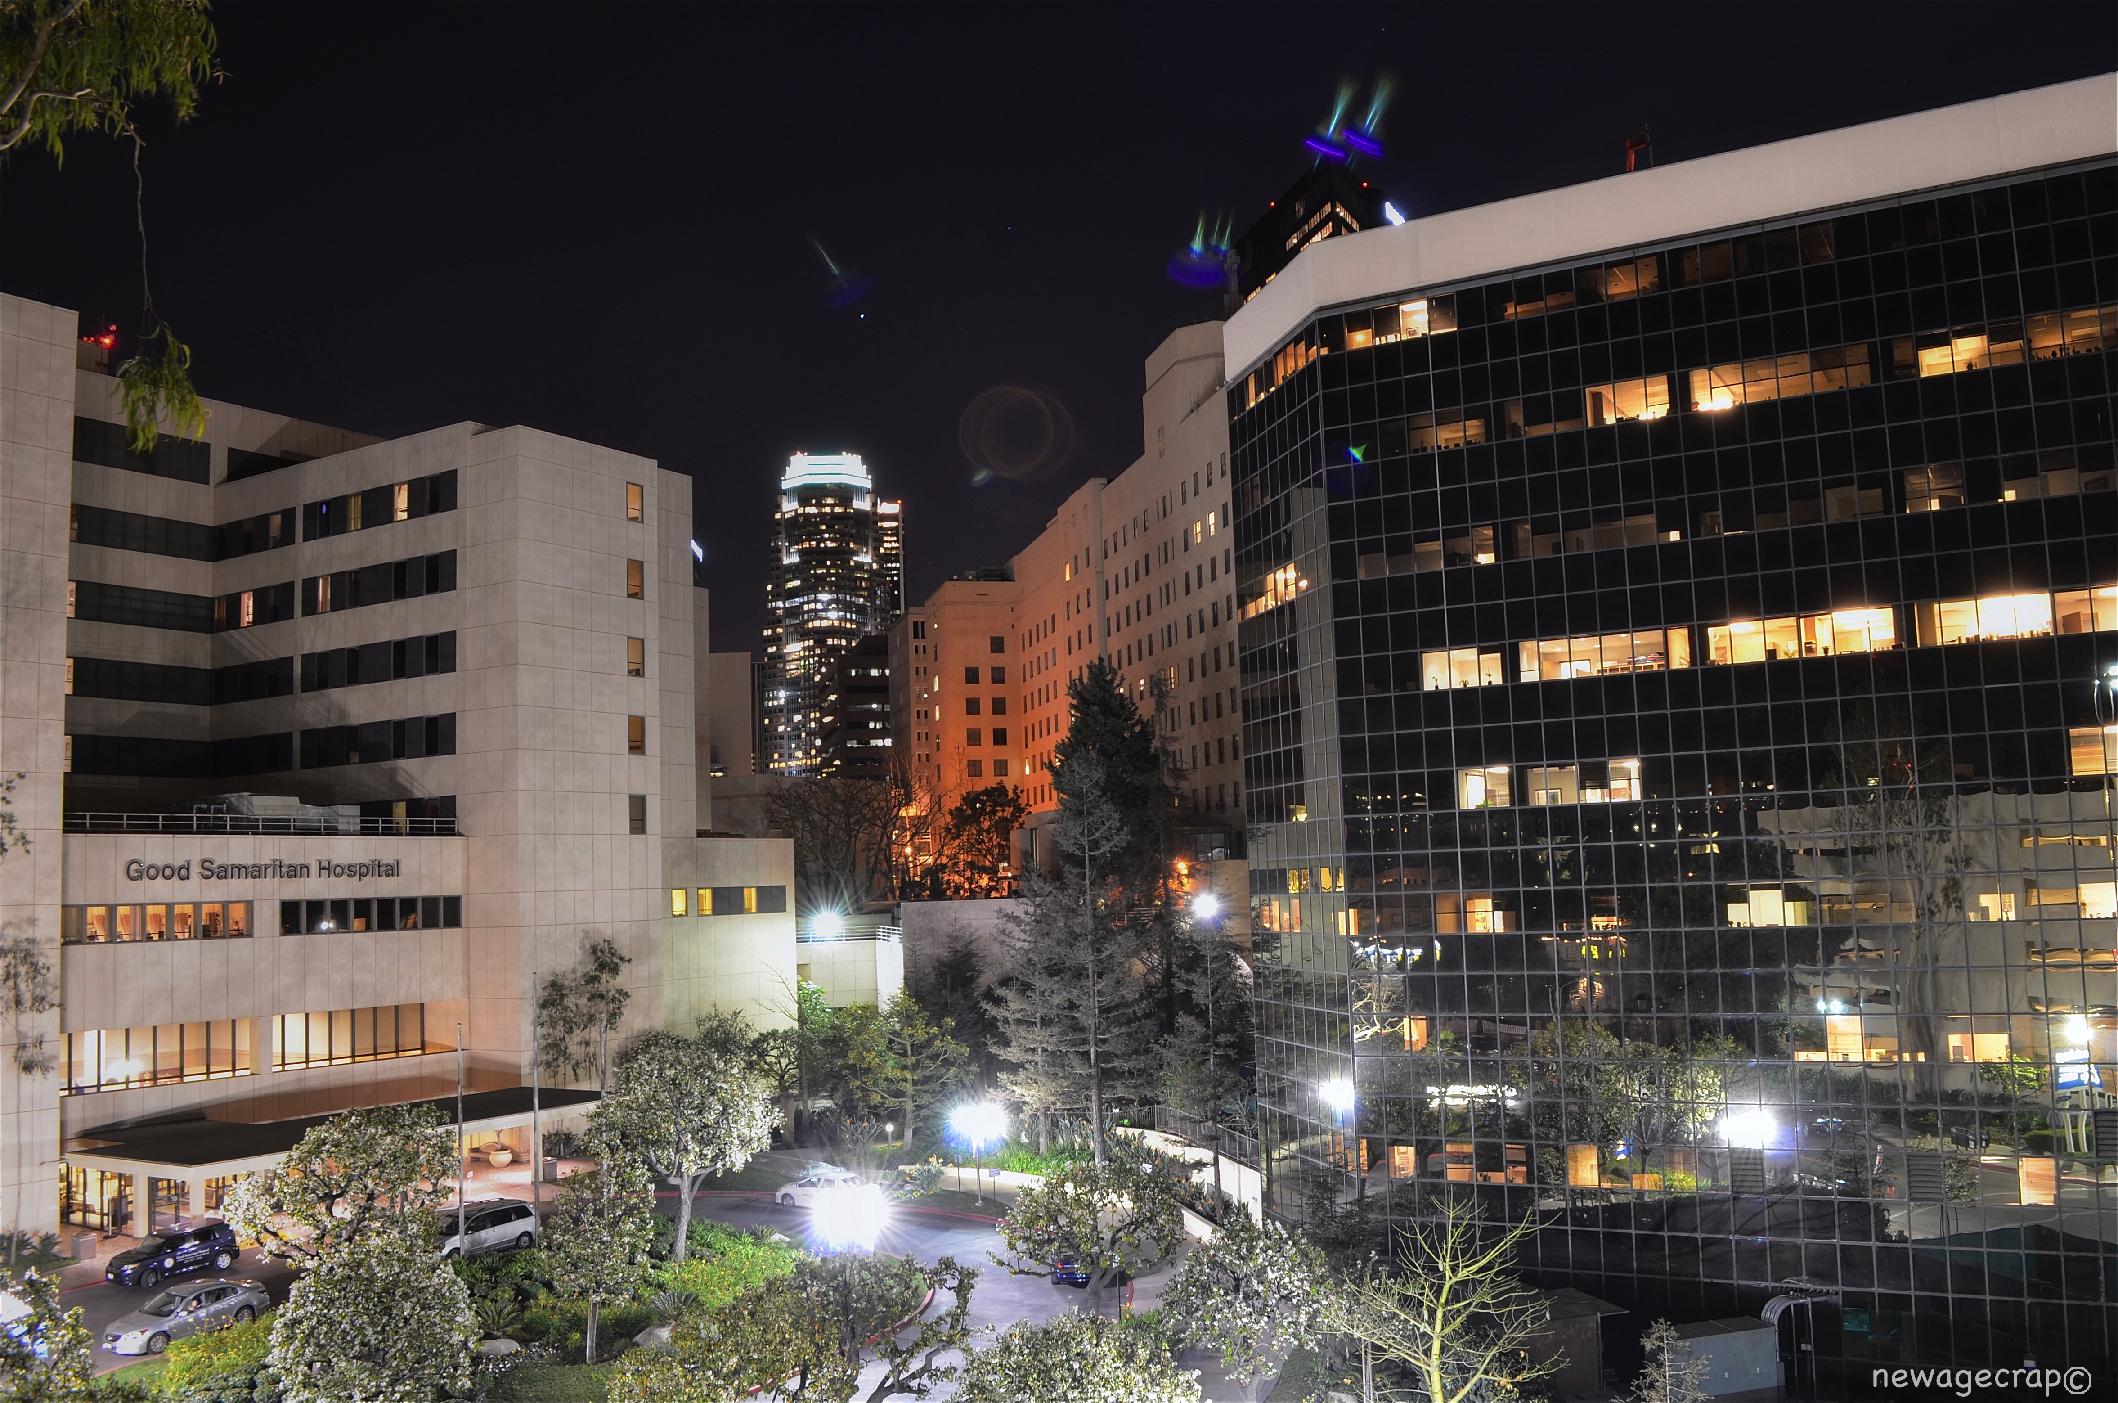
skyline, night, city, skyscraper, cityscape, downtown, nikon, lighting, socal, southerncalifornia, losangeles, metropolis, nikond5100, downtownla, losangelescalifornia, downtownlosangeles, goodsamaritanhospital, losangelescounty, urban area, human settlement, metropolitan area